Dženan Uščuplić

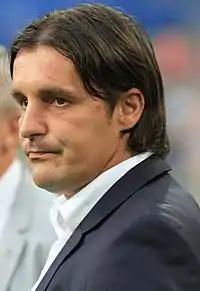
Uščuplić as Sarajevo manager in 2015

Dženan Uščuplić (18 August 1975 – 8 August 2024) was a Bosnian professional football manager and player. A midfielder, he was most successful playing for and managing hometown club Sarajevo.